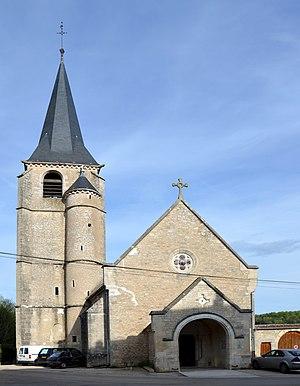
Église de Cry-sur-Armençon, Yonne, France
Cry est une commune française située dans le département de l'Yonne en région Bourgogne-Franche-Comté.
L'église Saint-Julien est une église catholique située à Cry, en France.
Cet article recense une partie des monuments historiques de l'Yonne, en France.